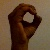
The image shows a hand gesture representing the letter 'O' in Indian Sign Language.